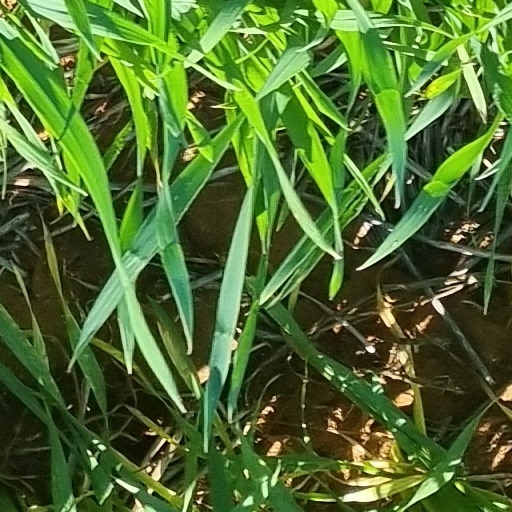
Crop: wheat